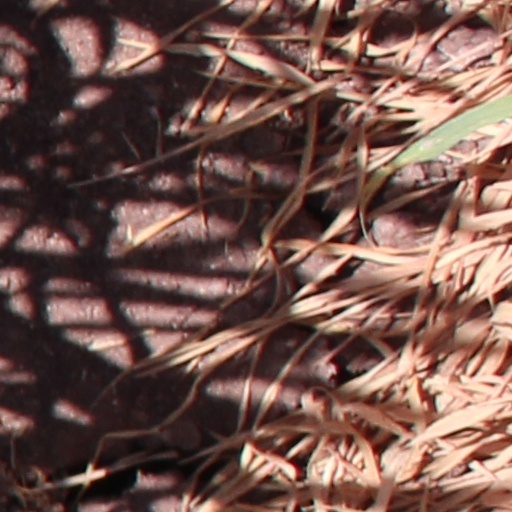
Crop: wheat